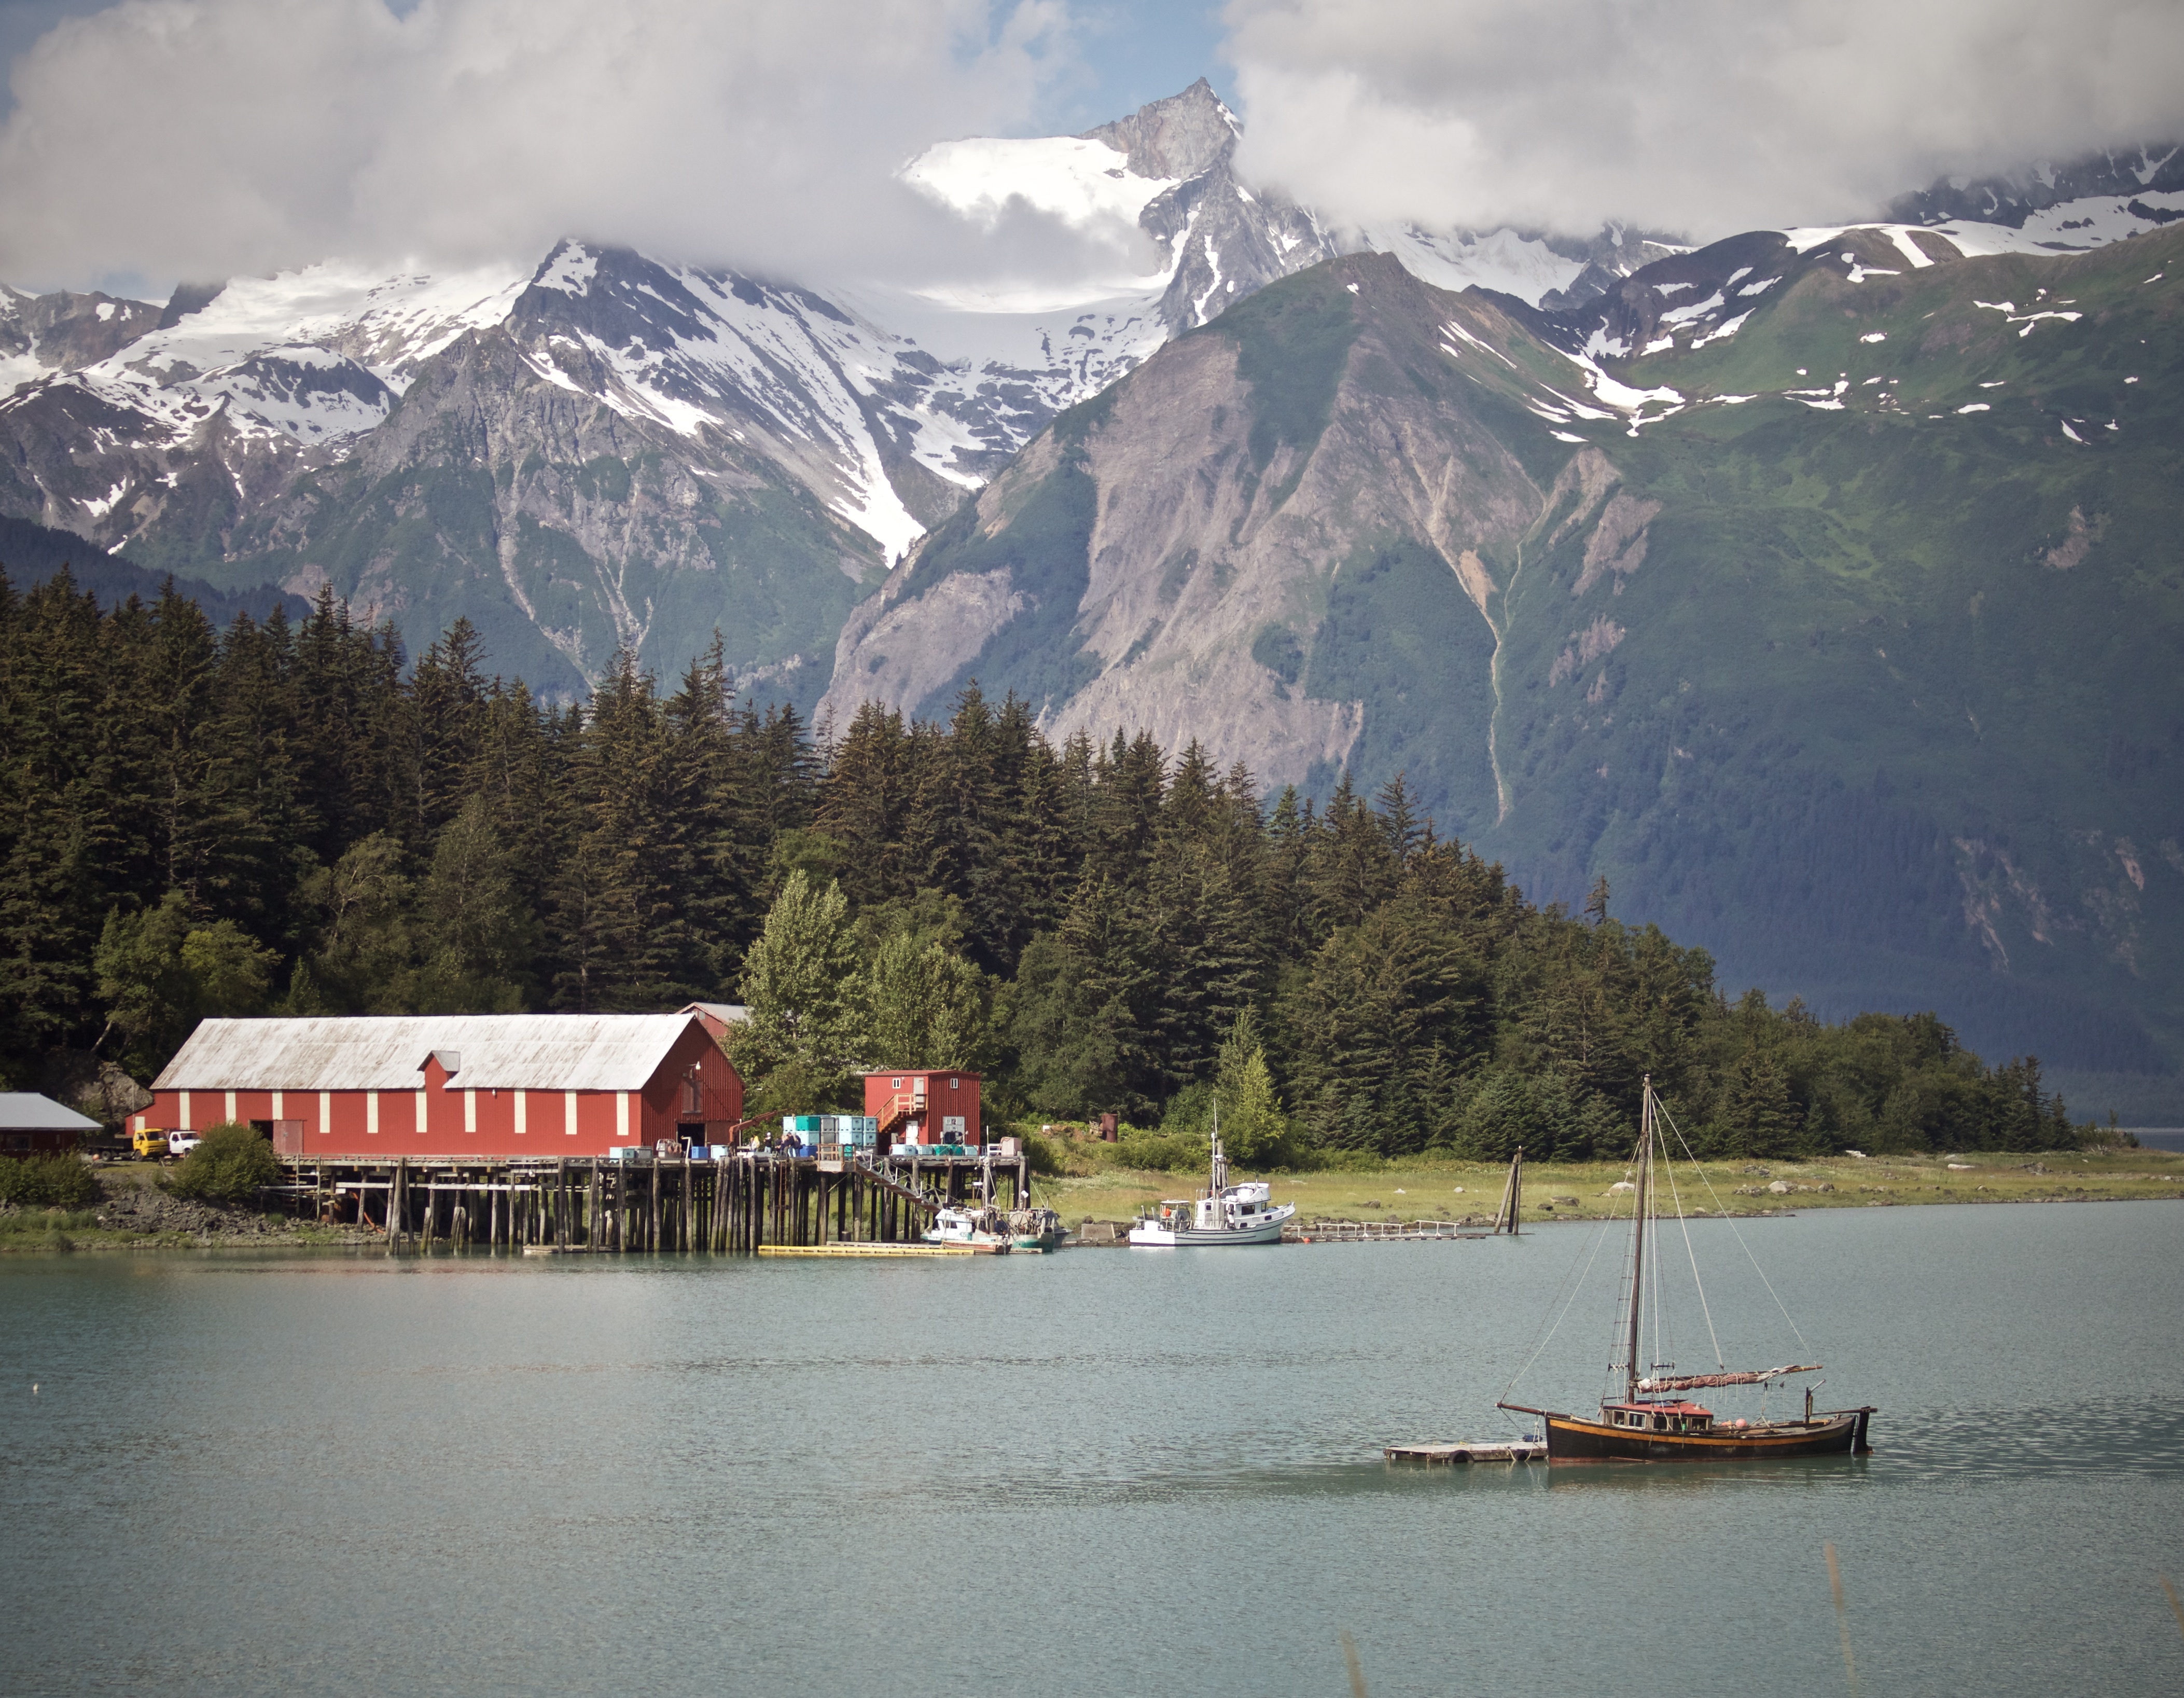
mountain, lake, mountain range, vehicle, fjord, loch, landform, mountainous landforms, glacial landform